Sean Kingston

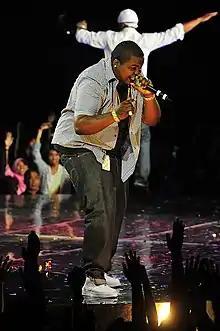
Kingston performing in 2009

Kingston's second album "Tomorrow" was released on September 22, 2009. Producers involved in the album included Wyclef Jean; RedOne (of recent Lady Gaga fame); plus, Kingston's original mentor, J. R. Rotem. "Fire Burning" and "Face Drop" were released as singles. Additionally, five promotional digital singles were released leading up to the album. In the meantime, Kingston co-wrote Jason Derulo's debut single "Whatcha Say", that topped the "Billboard" Hot 100. He also discovered the R&B-reggae singer Iyaz on MySpace and signed him to J. R. Rotem's record label. He also recorded the track "Miss Everything" for the UK girl-group Sugababes studio album "Sweet 7" which was released March 15, 2010, in the UK. Kingston and DJ Khaled are being featured on Bow Wow's new single "For My Hood", from the movie, "The Lottery Ticket". He had a performance in the O2 Arena where he was supported by Mumzy Stranger.